Espoir BBC

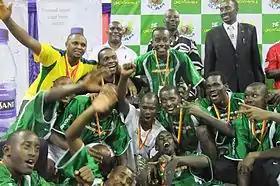
Team Espoir BBC in 2013

Espoir BBC is a Rwandan professional basketball club based in Kigali. The club competes in Rwanda's National Basketball League.